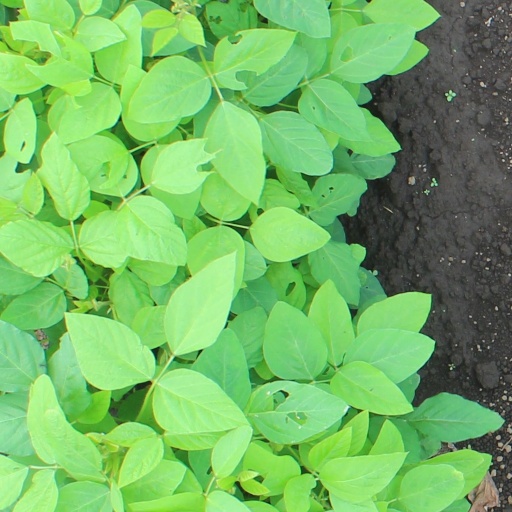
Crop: soybean